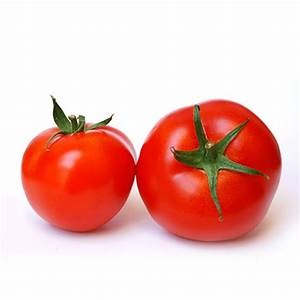
Label: tomato